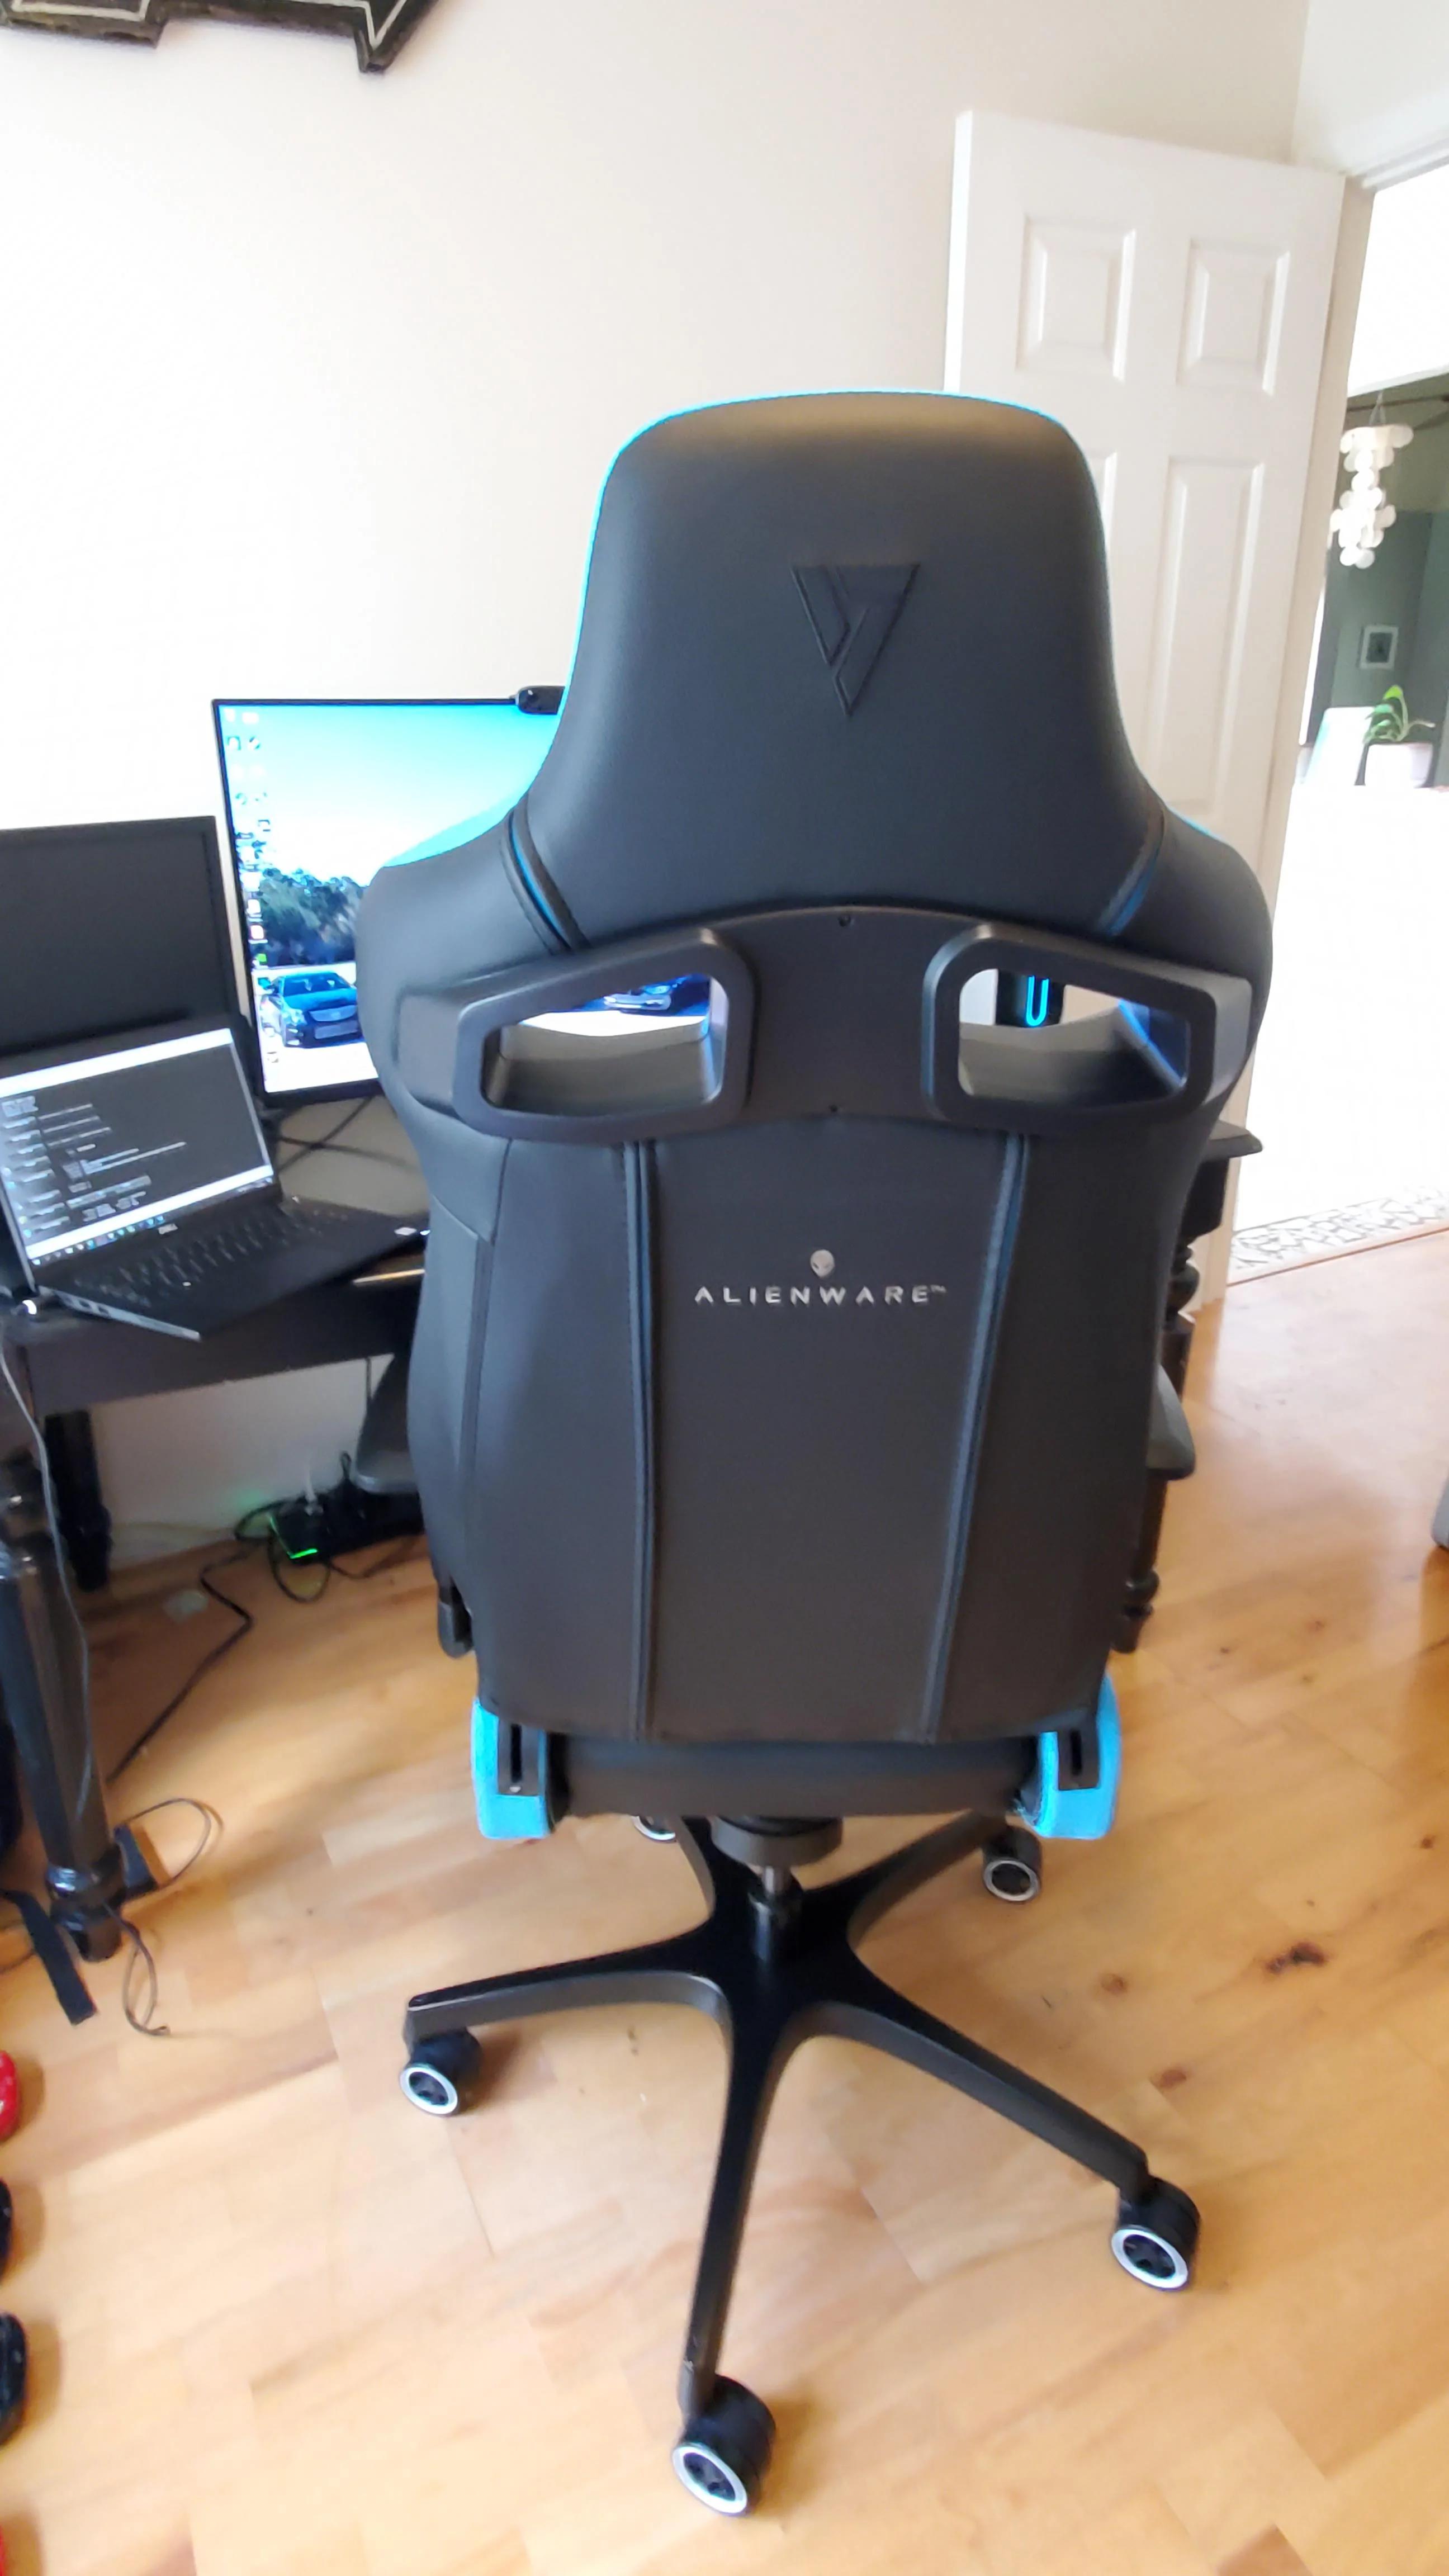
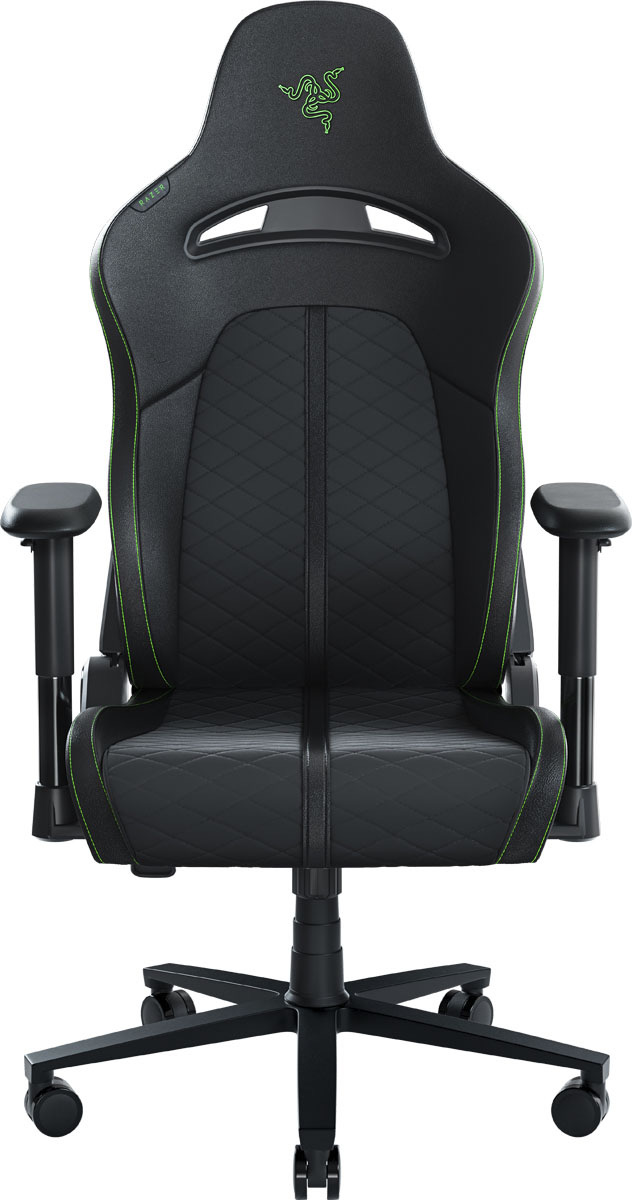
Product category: items_chair
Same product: no